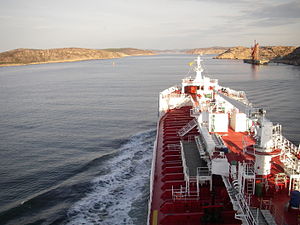
Brofjorden
Tankbåd i Brofjorden passerer Preemraffs råoliehavn på vej mod produkthavnen.
Brofjorden er en fjord som ligger i Lysekils kommun i Bohuslän i Sverige og den skærer fra sydvest i nordøstlig retning ind mellem halvøerne Stångenäset og Härnäset. Den ligger midt mellem Gullmarsfjorden og Åbyfjorden og er den mindste af de tre fjorde.